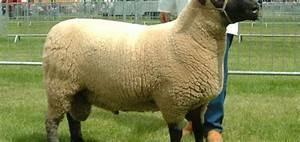
sheep